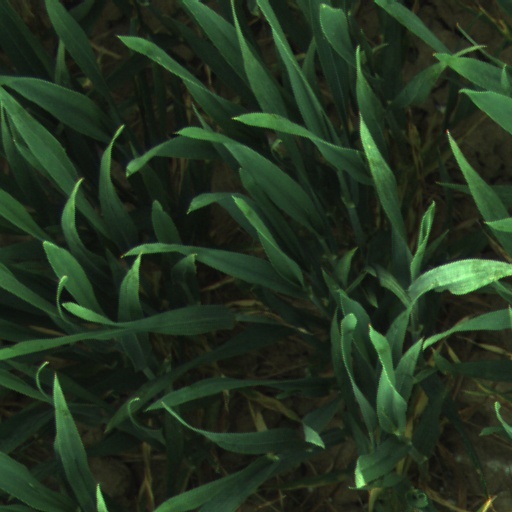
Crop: wheat